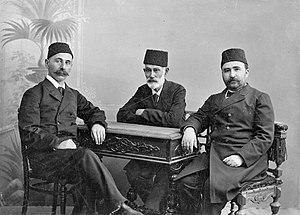
Alimerdan Bey Toptchoubachov était un homme politique azerbaïdjanais, ministre des Affaires étrangères, juriste, membre de la Première Douma d'État de la Russie tsariste, membre du Comité exécutif provisoire du Conseil national musulman à Bakou, président du Parlement de la République démocratique d'Azerbaïdjan.